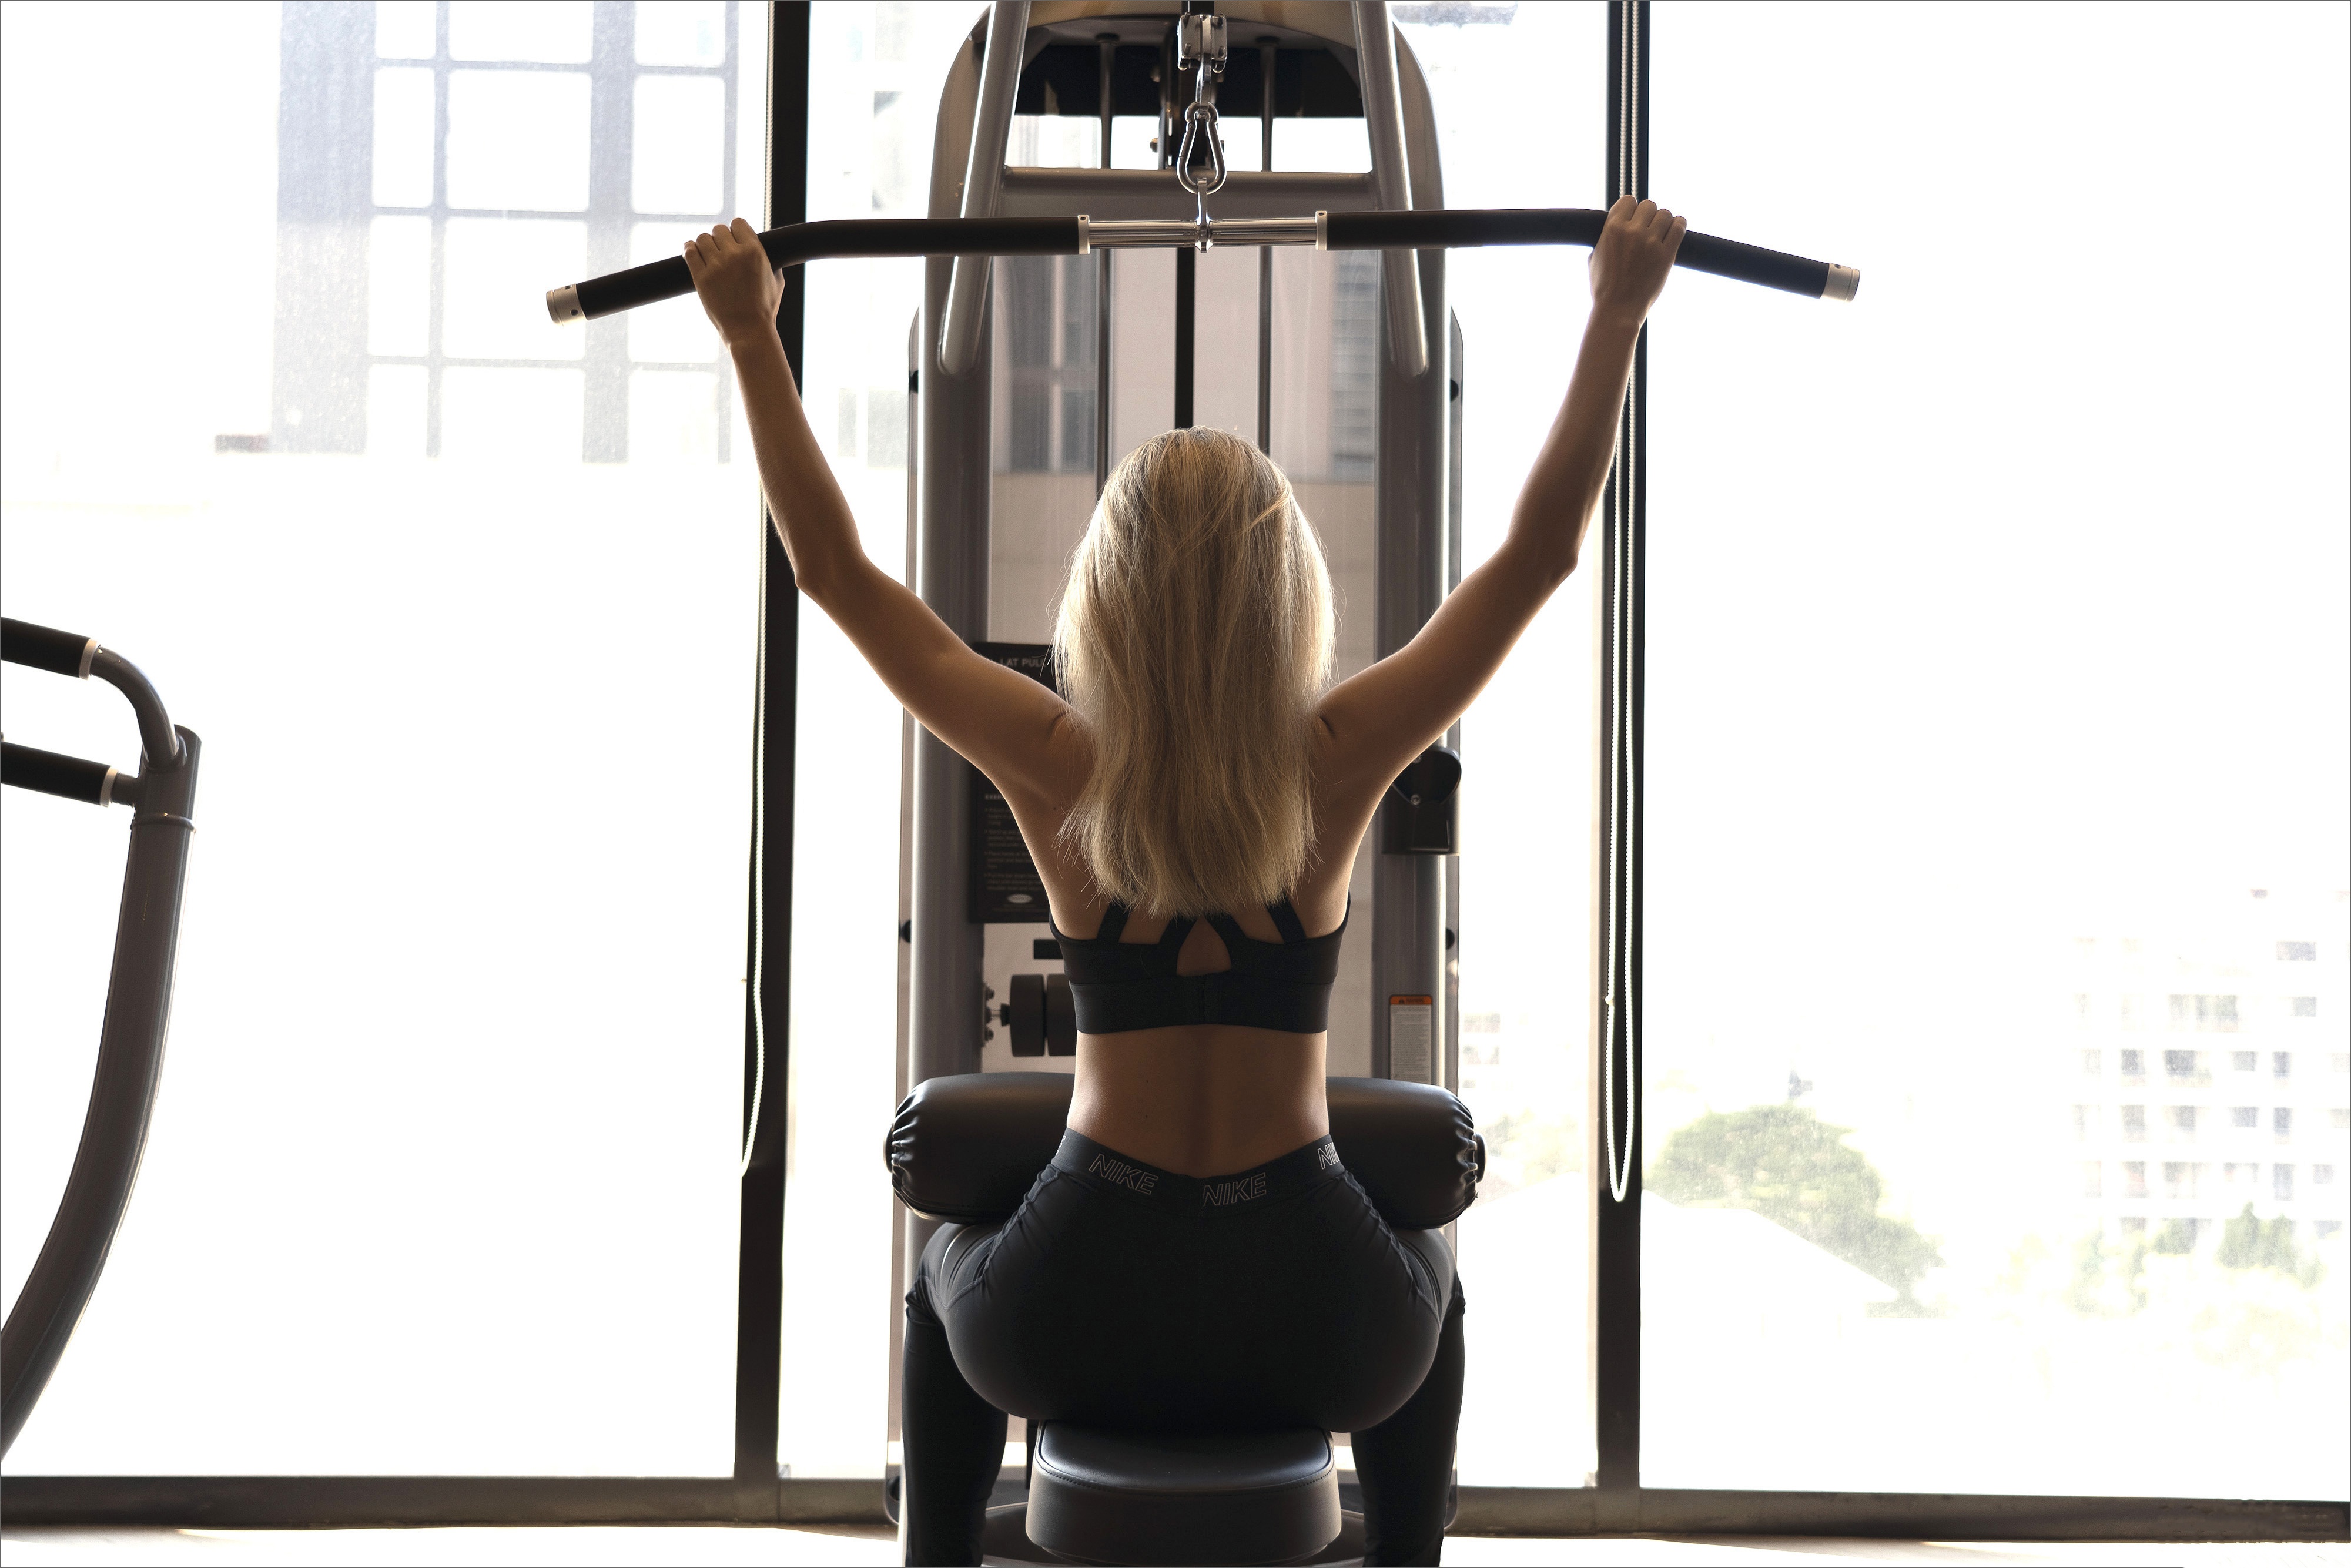
women, lady, model, person, photography, wallpaper, arm, shoulder, leg, waist, thigh, elbow, chest, knee, sportswear, physical fitness, exercise, abdomen, balance, human leg, art, trunk, undergarment, event, performing arts, room, symmetry, sitting, entertainment, fitness professional, metal, fun, brassiere, illustration, toy, silhouette, performance